Cadaver

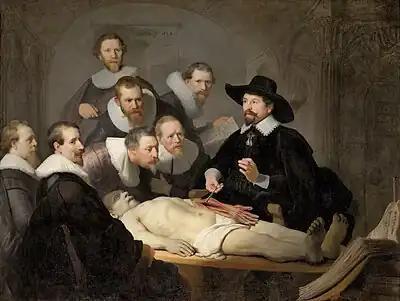
"The Anatomy Lesson of Dr. Nicolaes Tulp" by Rembrandt shows an anatomy lesson taking place in Amsterdam in 1632.

Even though both Herophilus and Erasistratus had permission to use cadavers for dissection, there was still a large amount of taboo surrounding the use of cadavers for anatomical purposes, and these feelings continued for hundreds of years. From the time that anatomical dissection gained its roots in the 3rd century to around the 18th century, it was associated with dishonor, immorality, and unethical behavior. Many of these notions were because of religious beliefs and esthetic taboos, and were deeply entrenched in the beliefs of the public and the church. As mentioned above, the dissection of cadavers began to once again take hold around the 12th century. At this time dissection was still seen as dishonorable; however, it was not outright banned. Instead, the church put forth certain edicts for banning and allowing certain practices. One that was monumental for scientific advancement was issued by the Holy Roman emperor Frederick II in 1231. This decree stated that a human body would be dissected once every five years for anatomical studies, and that attendance was required for all who were training to or currently practicing medicine or surgery. This led to the first sanctioned human dissection since 300 B.C., which was performed publicly by Mondino de Liuzzi. This time period created a great deal of enthusiasm in what human dissection could do for science and attracted students from all over Europe to begin studying medicine.